Sunil Shroff

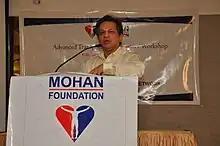
Advanced Transplant Coordinators Workshop

As a founder trustee of MOHAN Foundation he has been actively promoting the concept of deceased donation after brain death since 1997. Through the foundation he has worked for policy improvements and amendment of the law to ease deceased donation in India. He has campaigned against organ commerce and believes that such activities which are reported widely by the media adversely affect public perception and acceptance of the deceased donation programme.